Animal Crackers (1930 film)

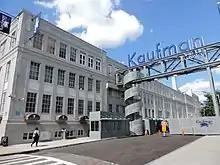
Kaufman Astoria Studios, where Animal Crackers was filmed, pictured in 2014

In February 1930, following "The Cocoanuts"' commercial success, Paramount Pictures signed the Marx Brothers to star in a followup. Because Paramount had not yet secured the rights to the brothers' then-current Broadway musical "Animal Crackers" from producer Sam H. Harris, they planned to commission an original screenplay from Ben Hecht. However, Paramount obtained the film rights in March and began pre-production with the goal of commencing filming in May.